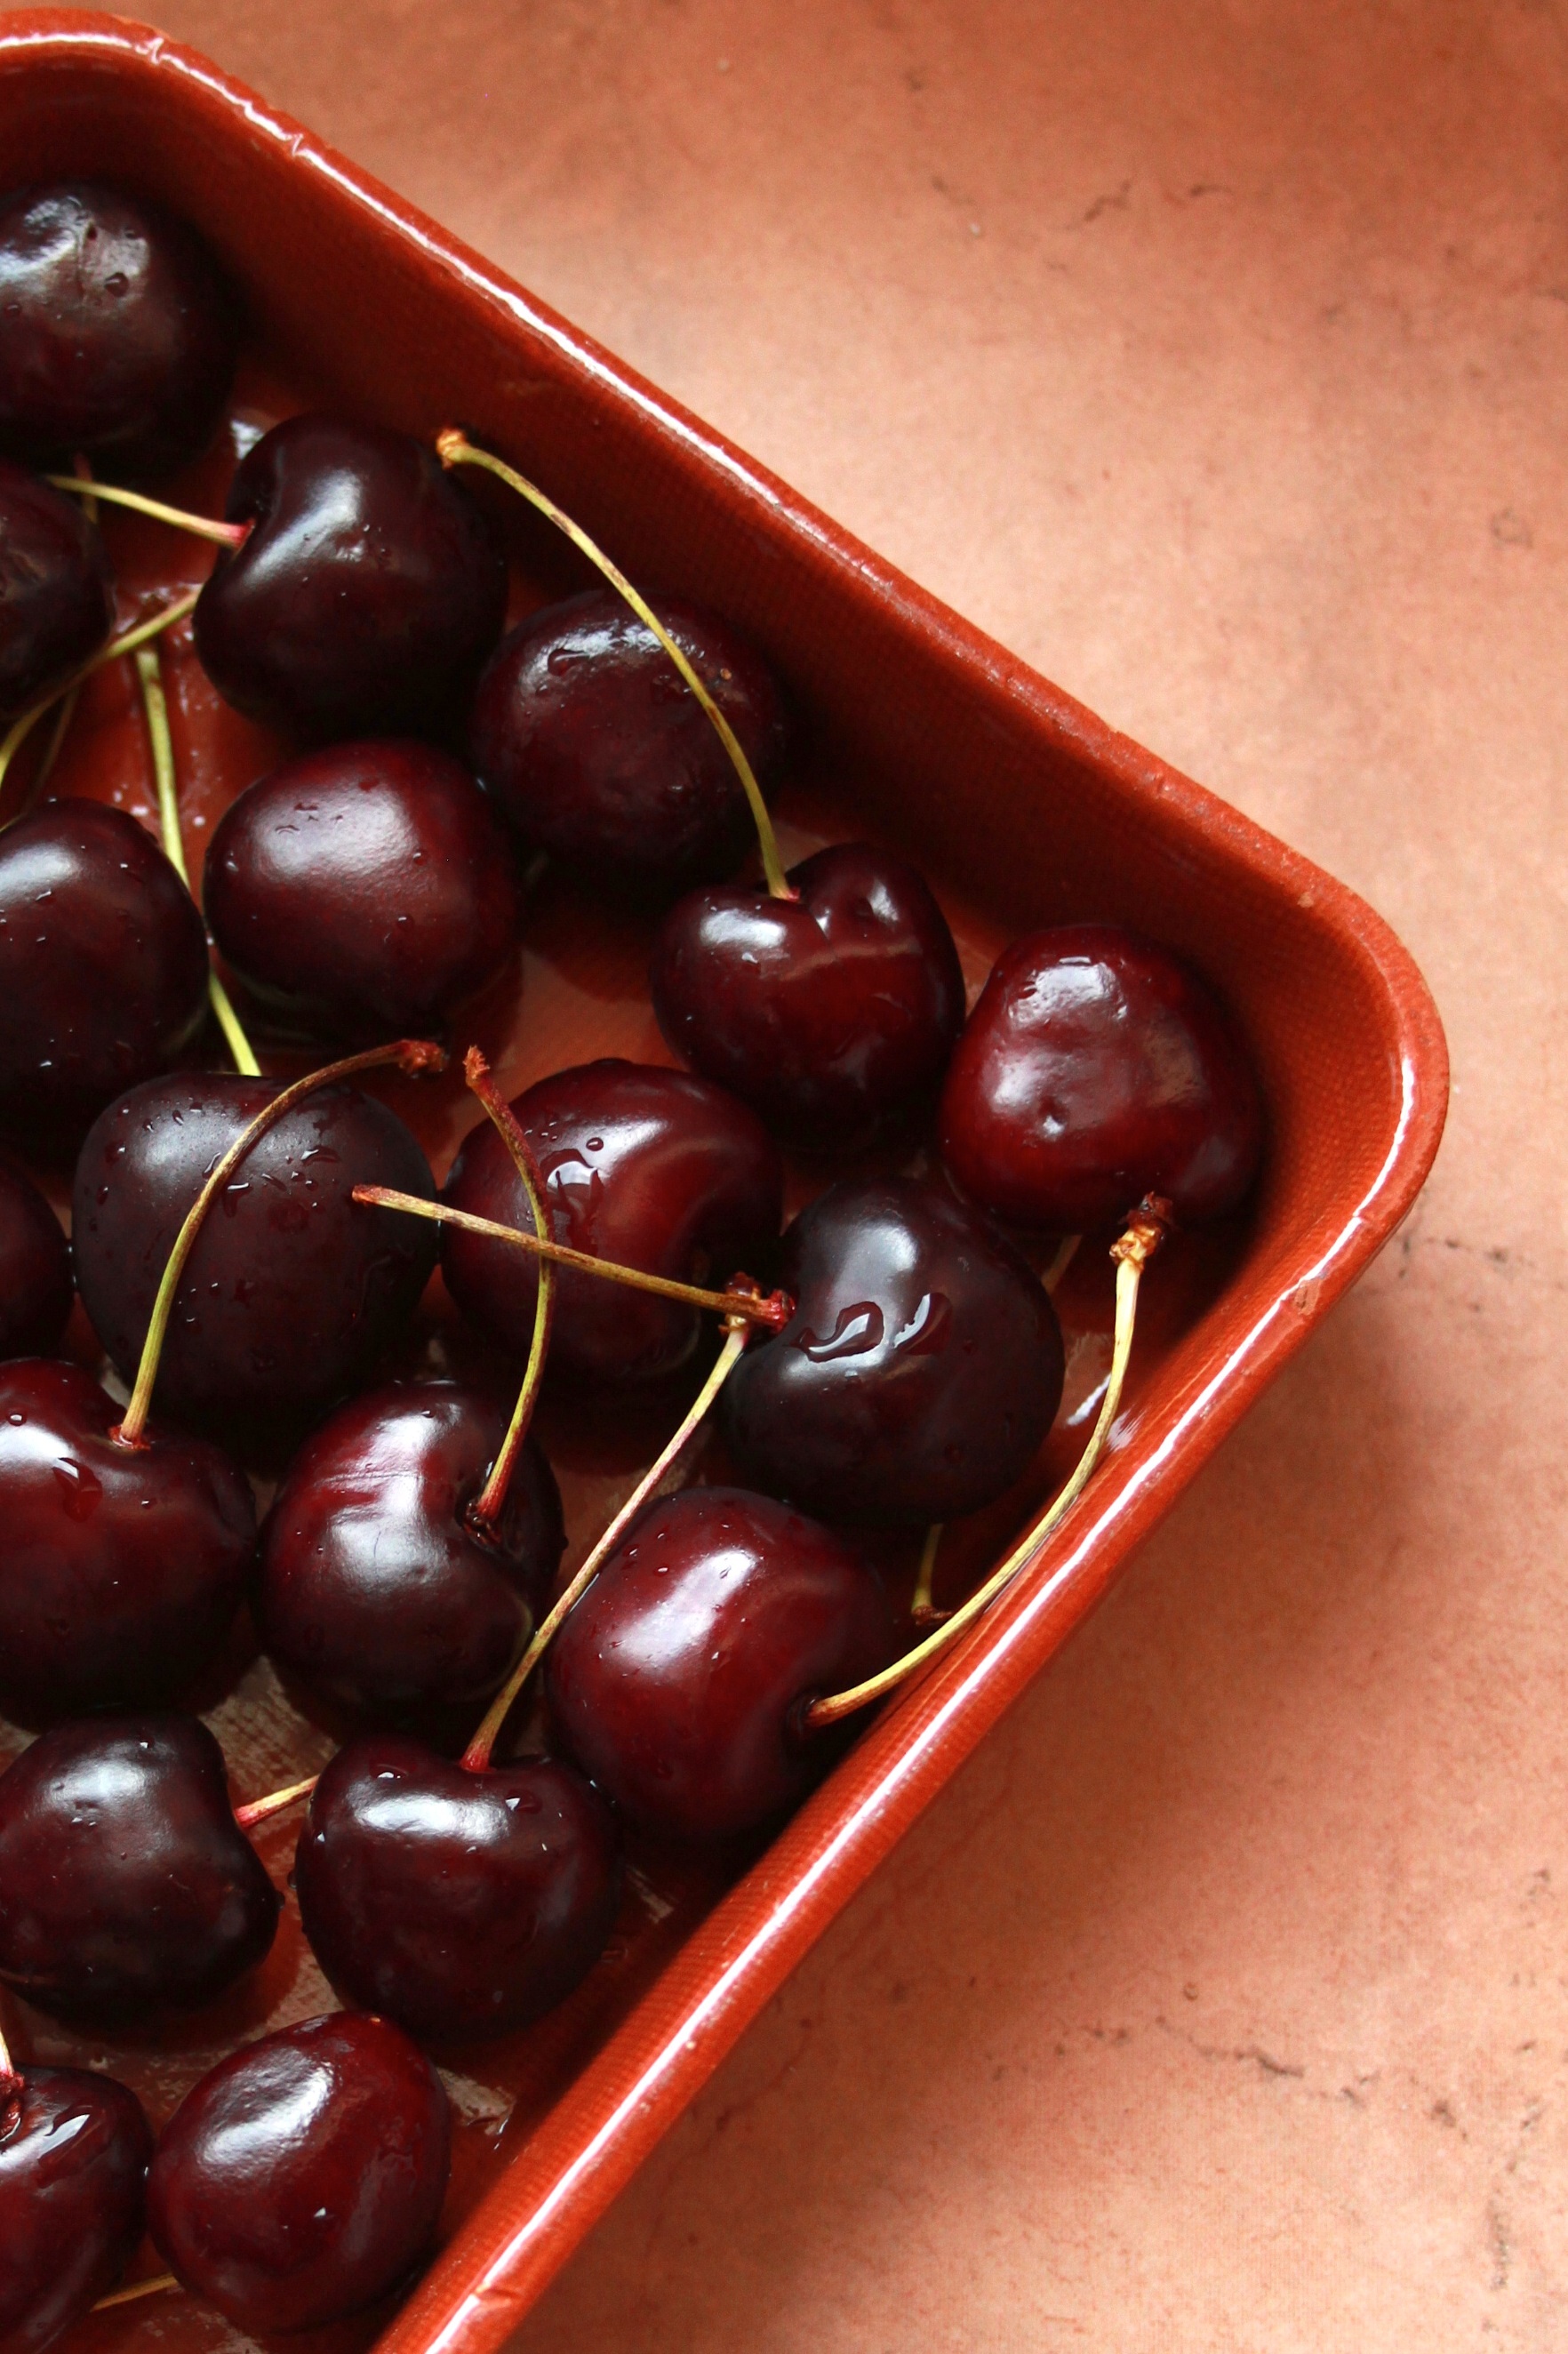
plant, fruit, food, red, produce, foods, cherry, chestnut, cherries, flowering plant, rose family, land plant